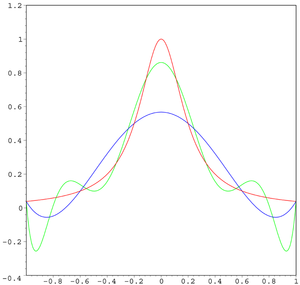
Dans le domaine mathématique de l'analyse numérique, le phénomène de Runge se manifeste dans le contexte de l'interpolation polynomiale, en particulier l'interpolation de Lagrange. Avec certaines fonctions, l'augmentation du nombre n de points d'interpolation ne constitue pas nécessairement une bonne stratégie d'approximation.